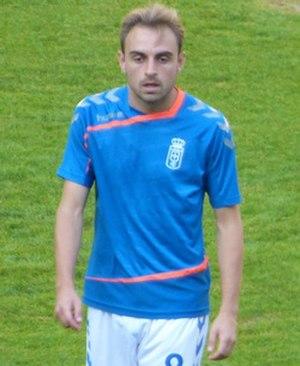
Héctor Font Romeo est un footballeur espagnol né le 15 juin 1984 à Villarreal, qui évolue au poste d'attaquant pour le Real Oviedo.